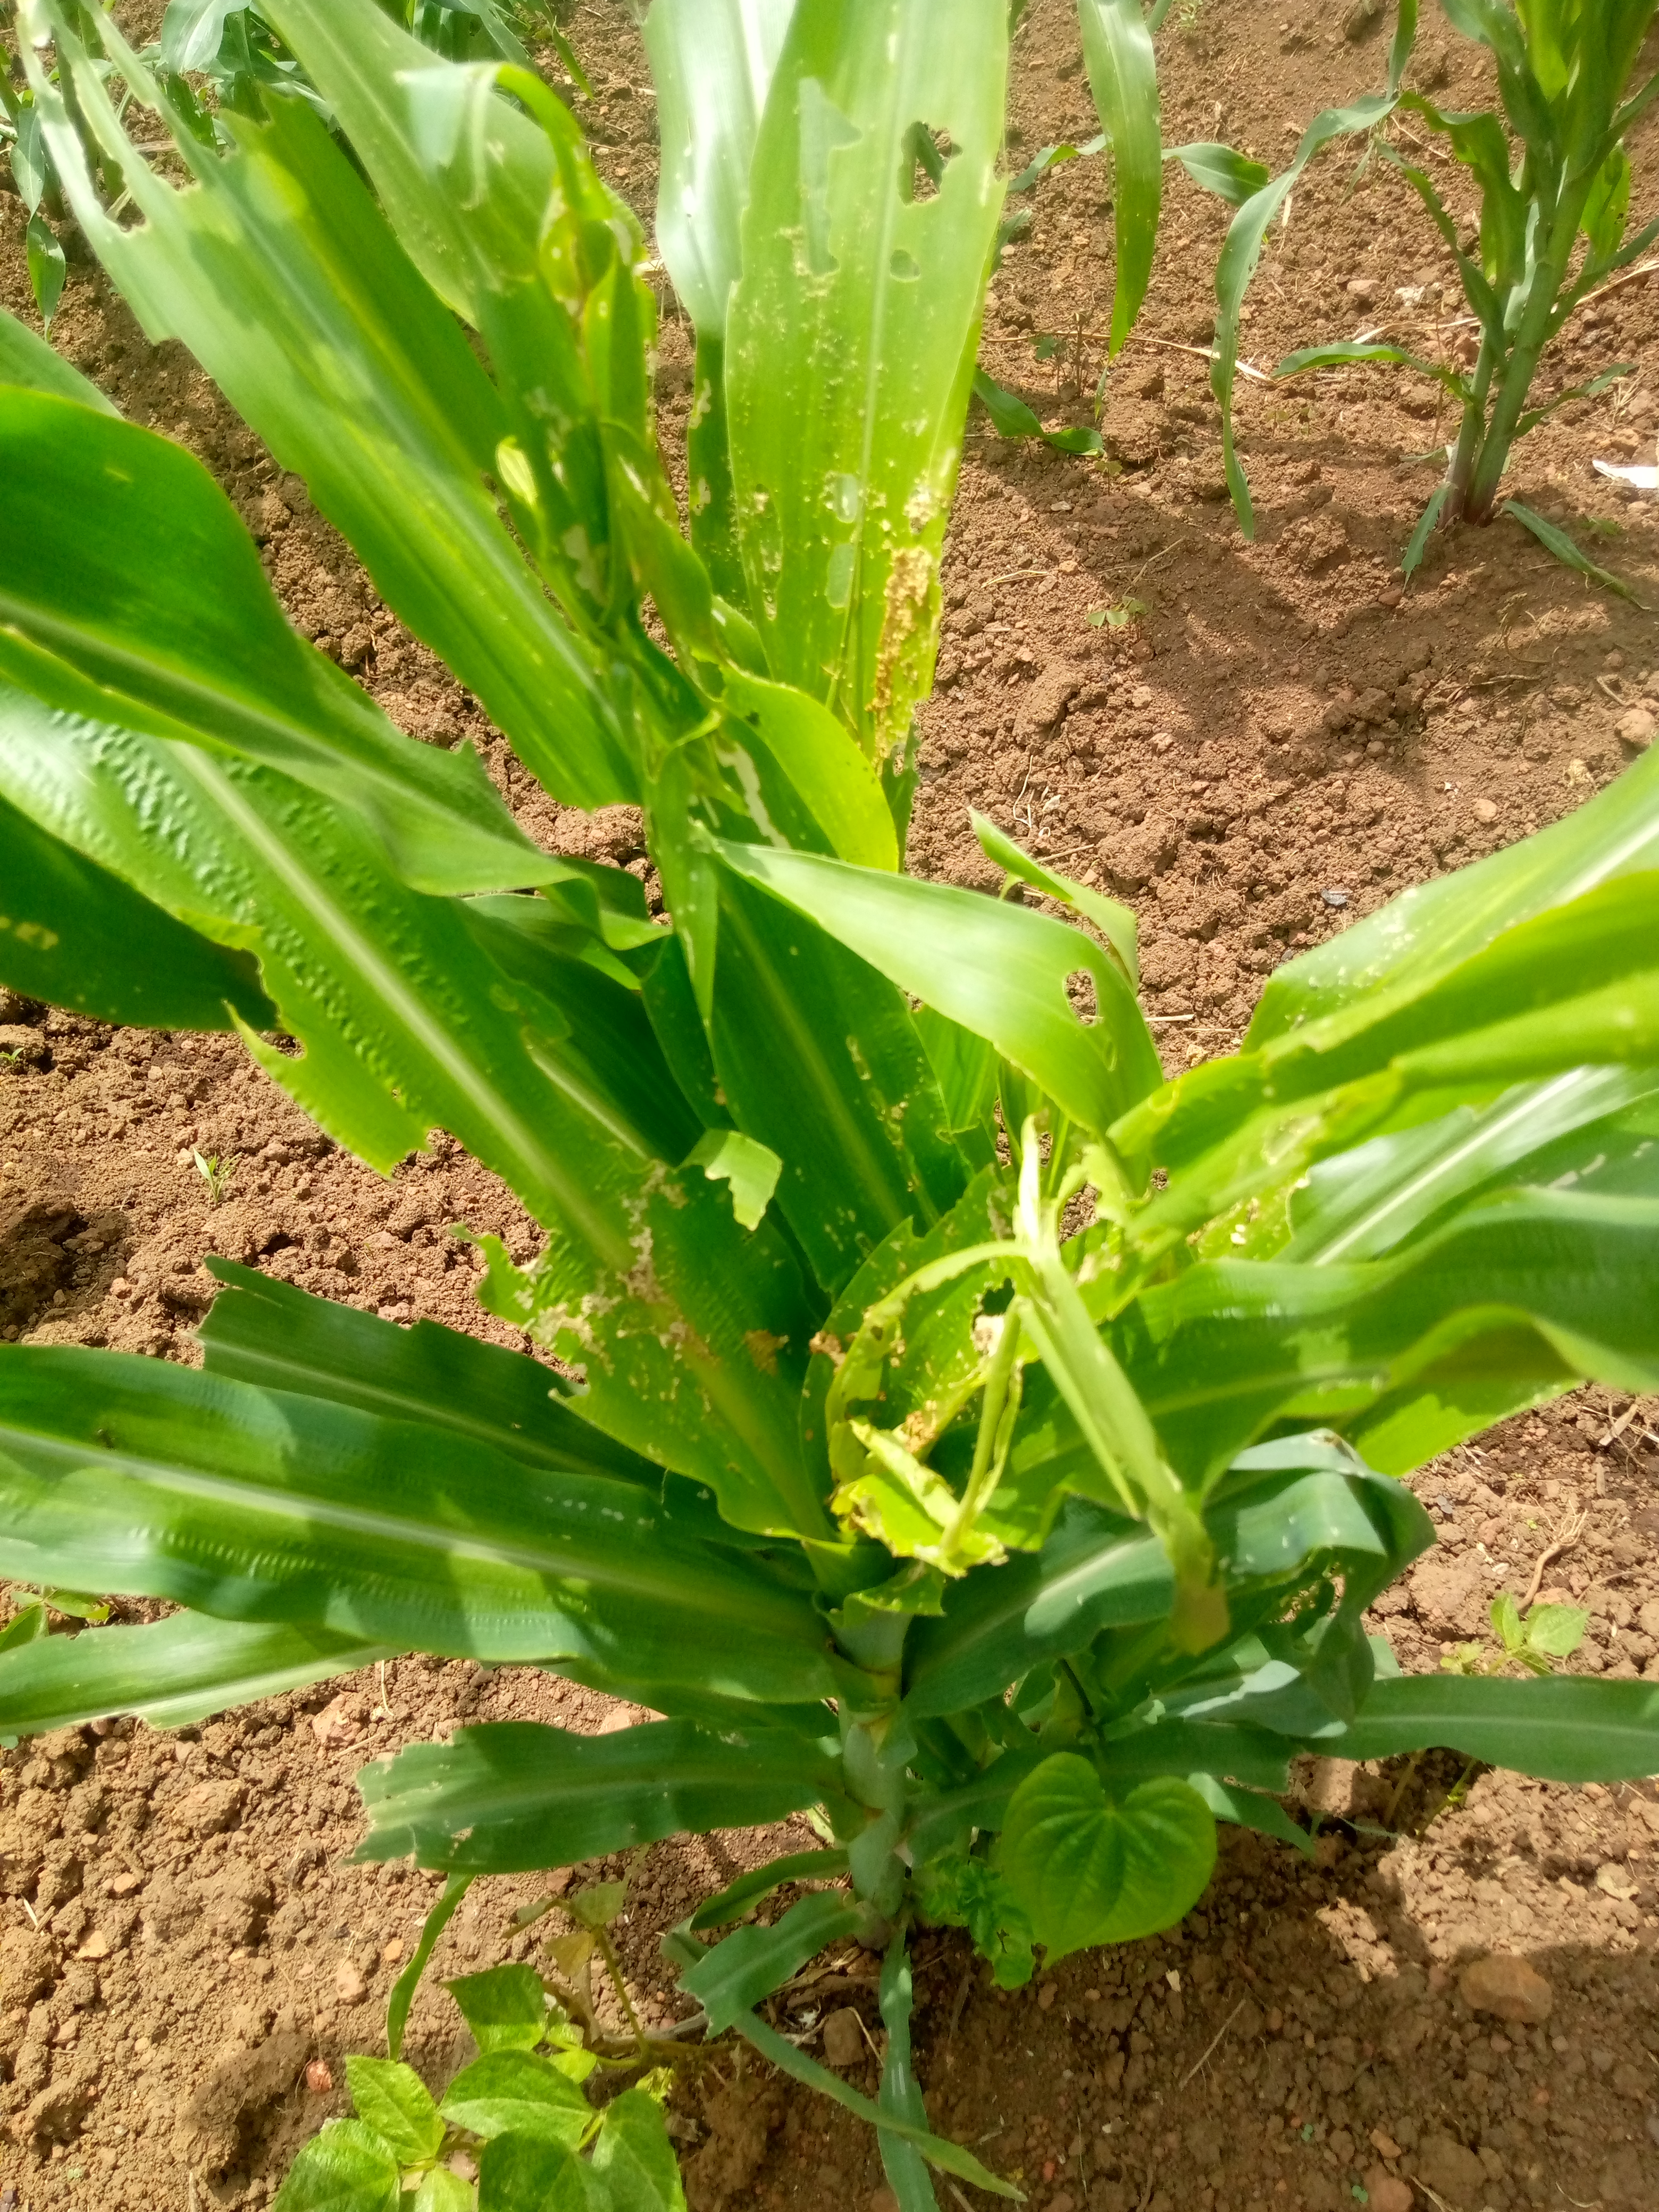
Label: spodoptera_frugiperda